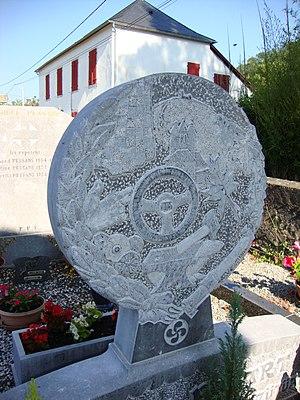
Sauguis-Saint-Étienne est une commune française faisant partie de l'intercommunalité du Pays Basque, située dans le département des Pyrénées-Atlantiques, en région Nouvelle-Aquitaine.
Sauguis est une ancienne commune française du département des Pyrénées-Atlantiques. Le 27 juin 1843, la commune fusionne avec Saint-Étienne pour former la nouvelle commune de Sauguis-Saint-Étienne.